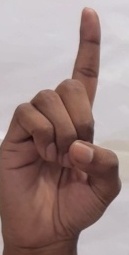
ASL sign: D